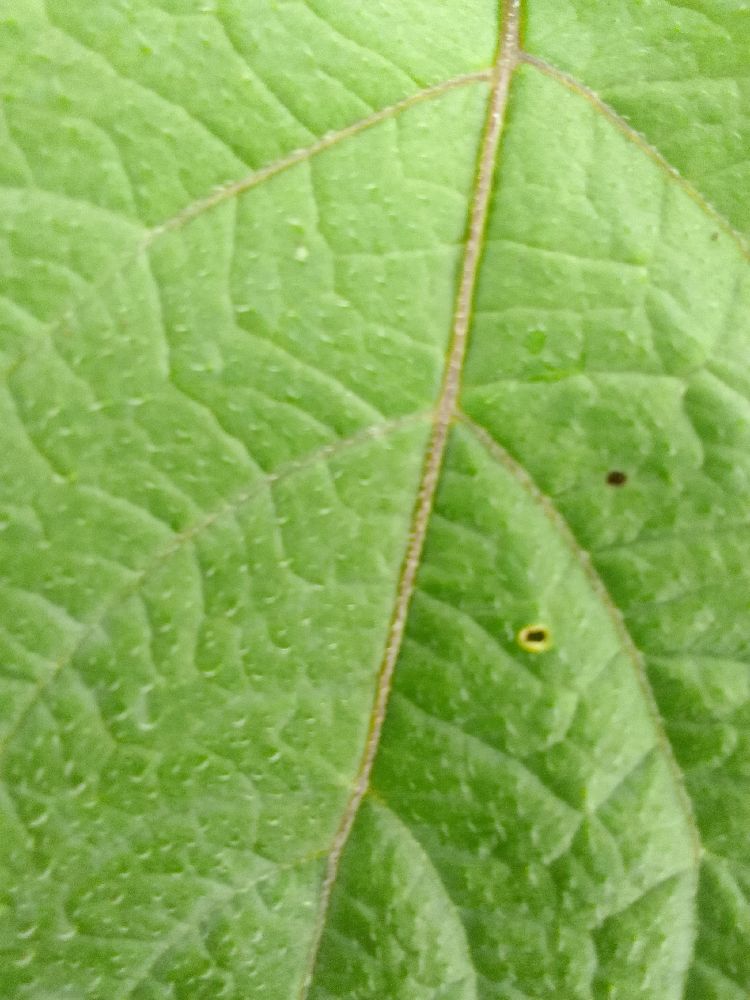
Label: Healthy